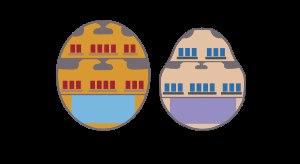
Depuis la fin des années 1990, Boeing et Airbus s'affrontent essentiellement dans le domaine des avions civils, et de plus en plus dans le domaine de la défense. Boeing Defense, Space & Security est également concurrent d'Airbus Defence and Space, filiale d'Airbus Group, dans d'autres domaines, notamment celui des avions militaires et des lanceurs.